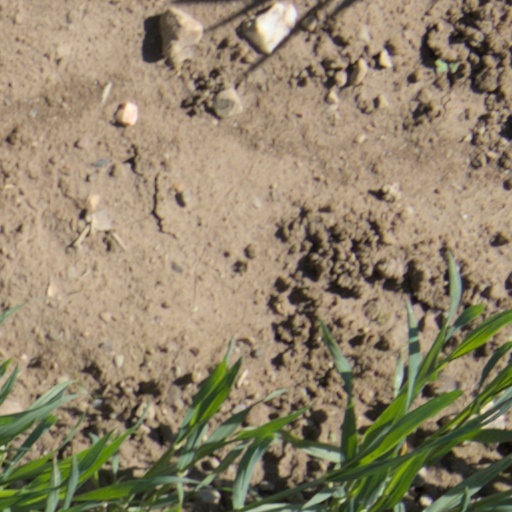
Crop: wheat